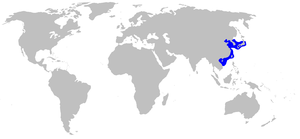
Mustelus griseus est une espèce de requins.